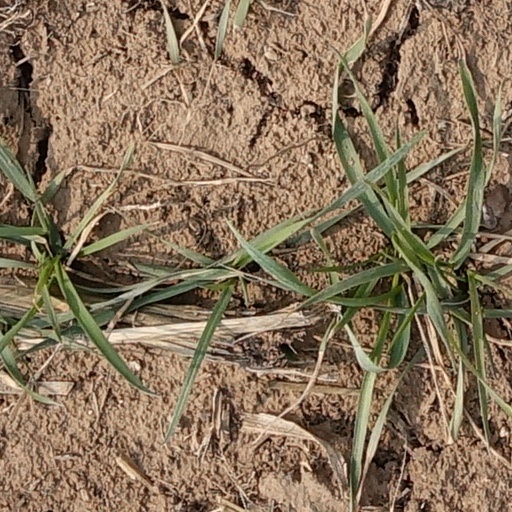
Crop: wheat